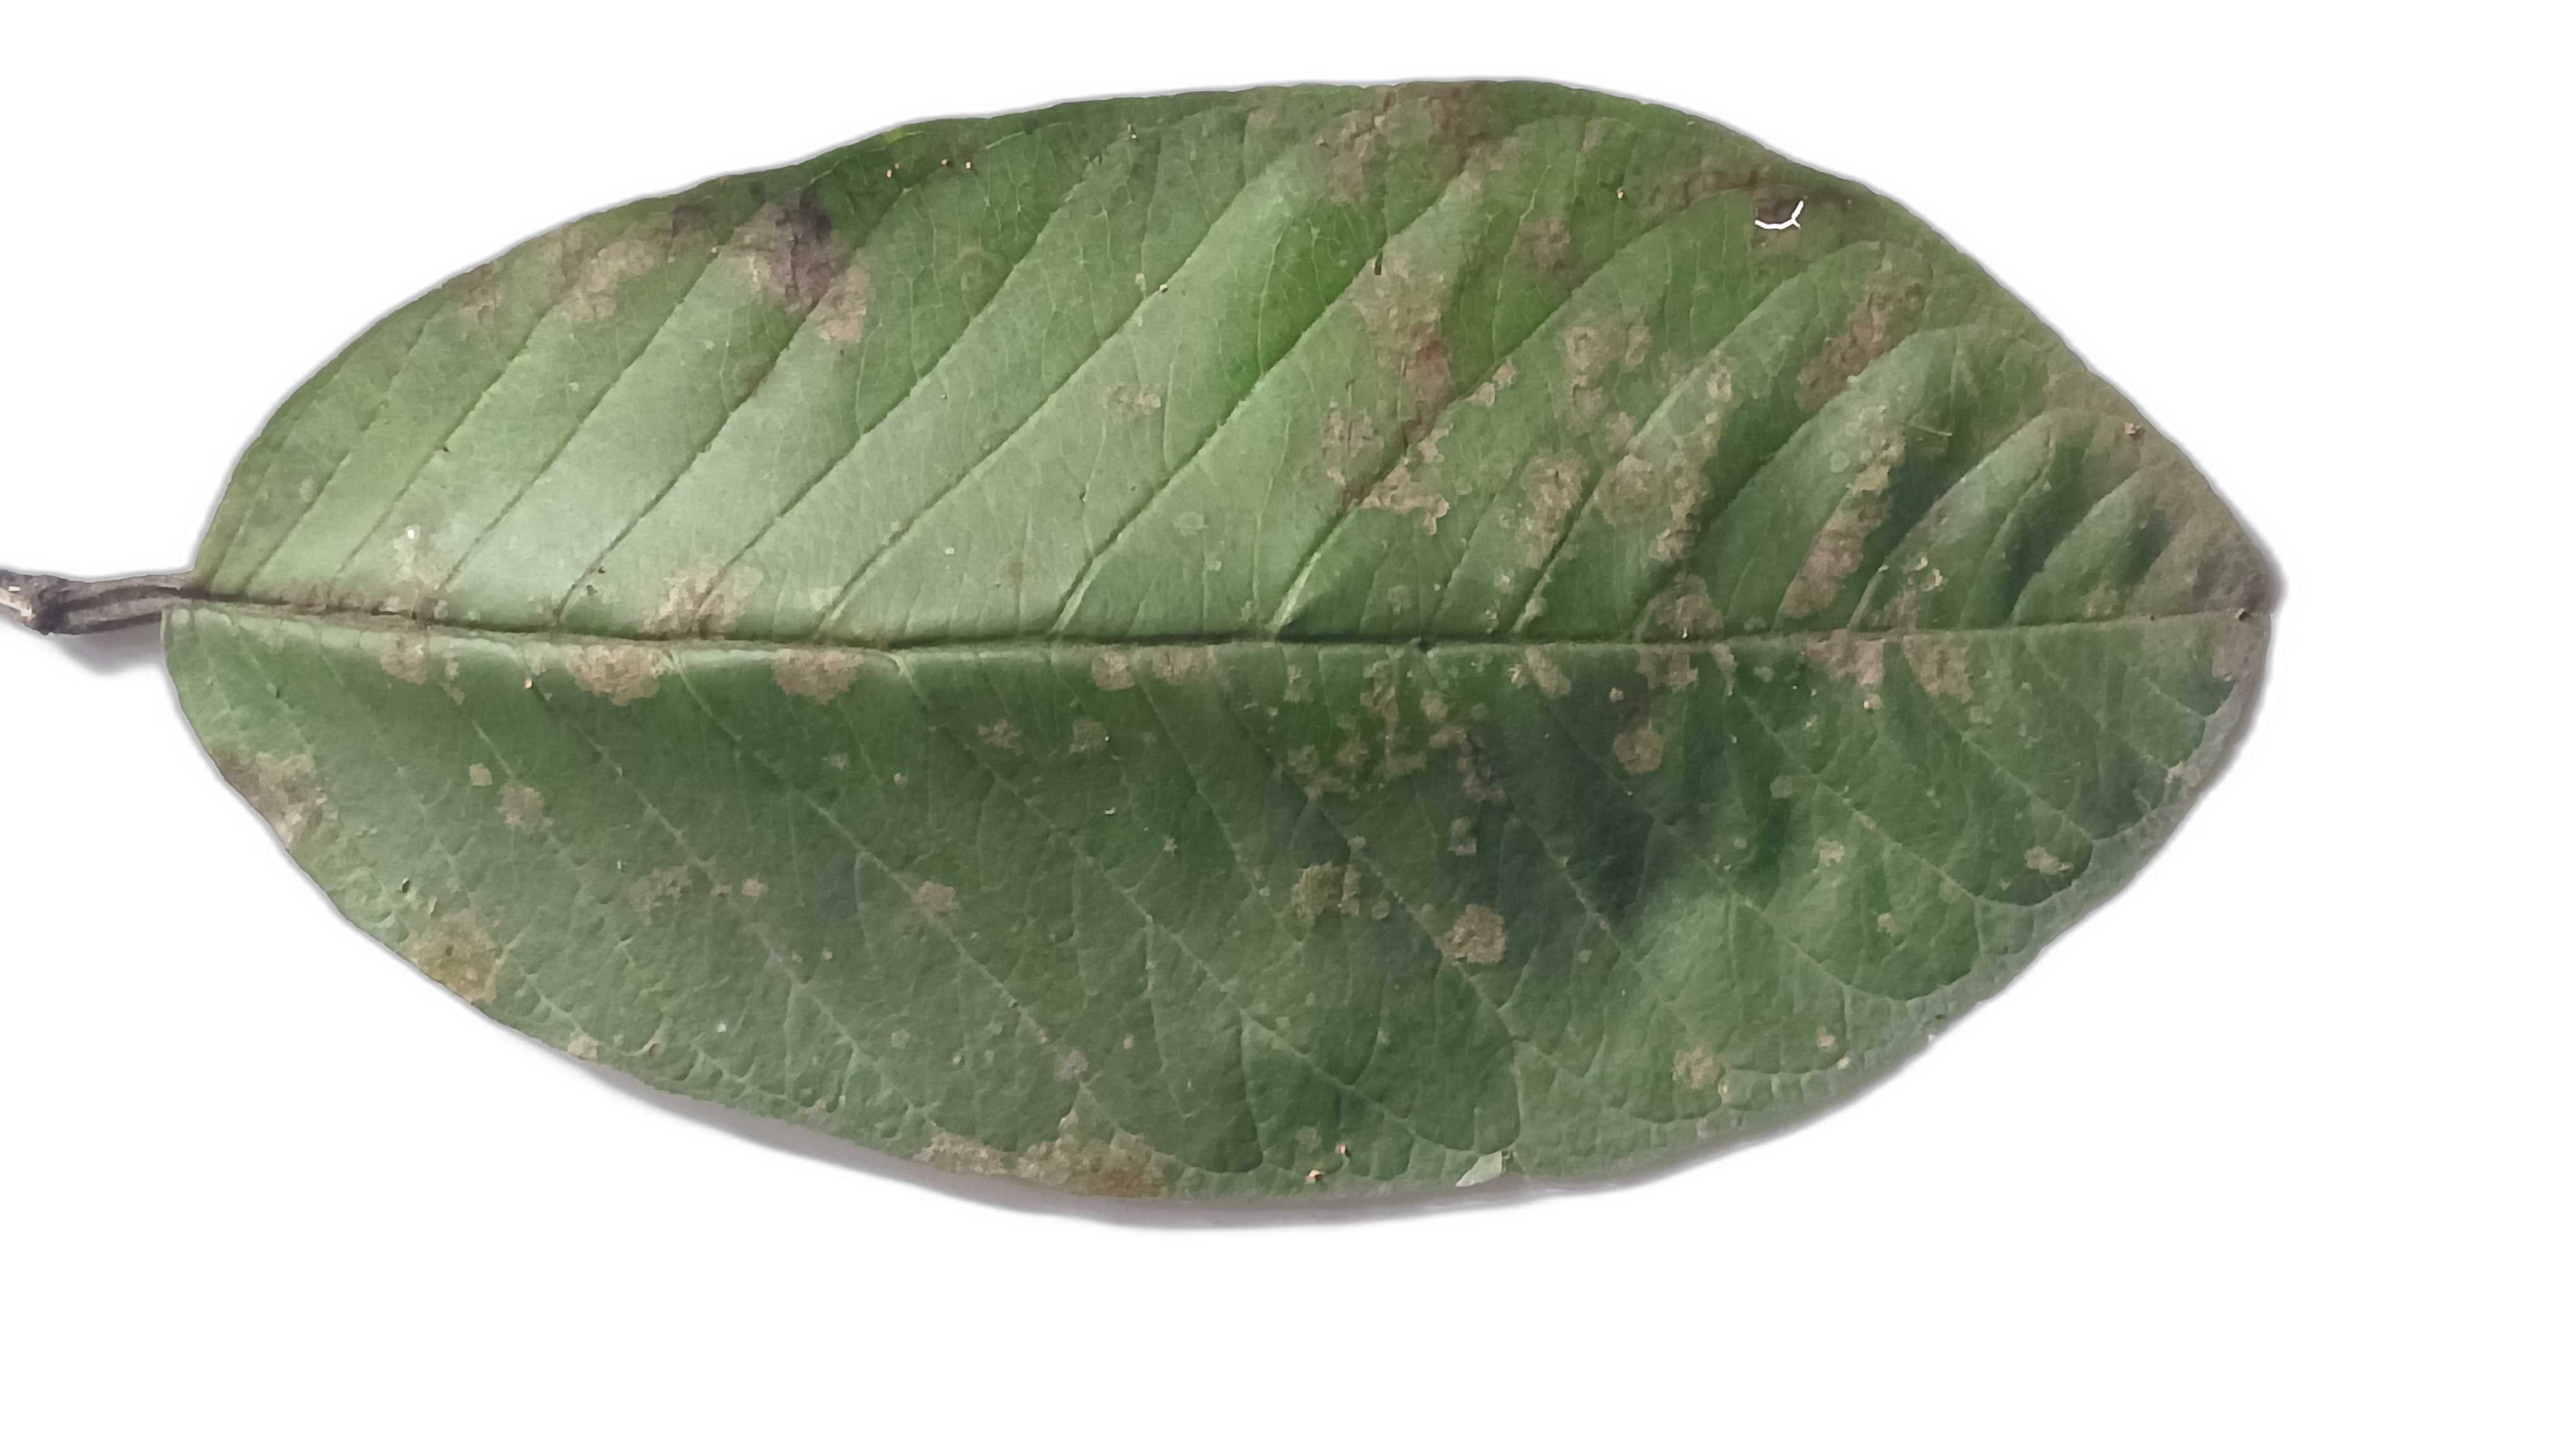
Plant part: leaf
Disease: Anthracnose